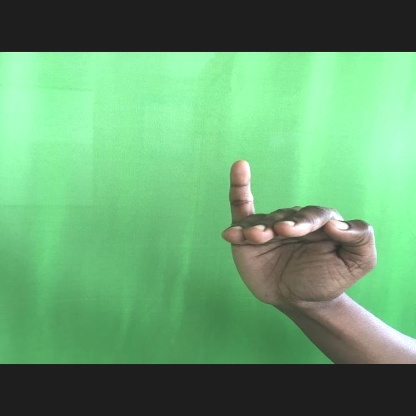
Mudra: Hamsapaksha